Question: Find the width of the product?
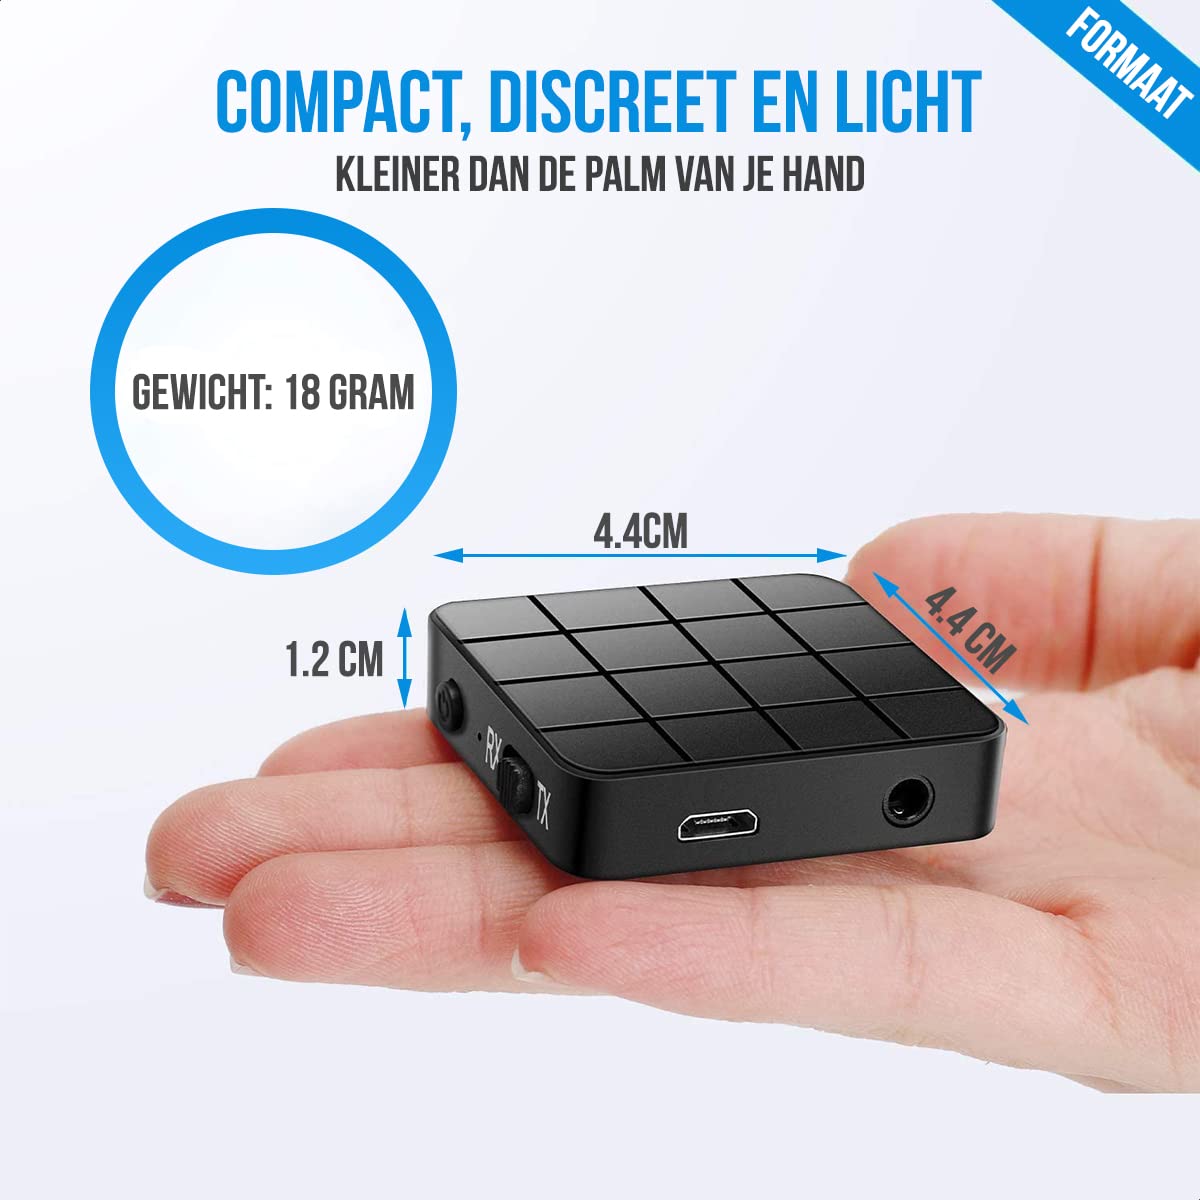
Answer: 4.4 centimetre